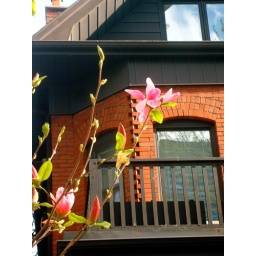
pink magnolia blossoms against a brick house